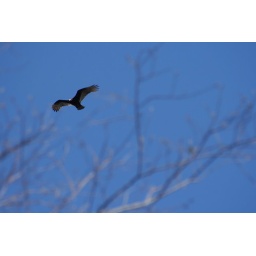
Turkey vulture flying over the Catawba river at Landsford Canal State Park.